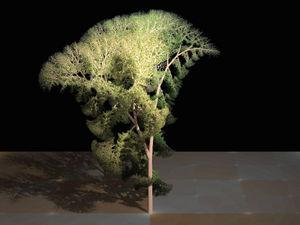
En informatique théorique, un L-système ou système de Lindenmayer est un système de réécriture ou grammaire formelle, inventé en 1968 par le biologiste hongrois Aristid Lindenmayer. Un L-système modélise le processus de développement et de prolifération de plantes ou de bactéries.